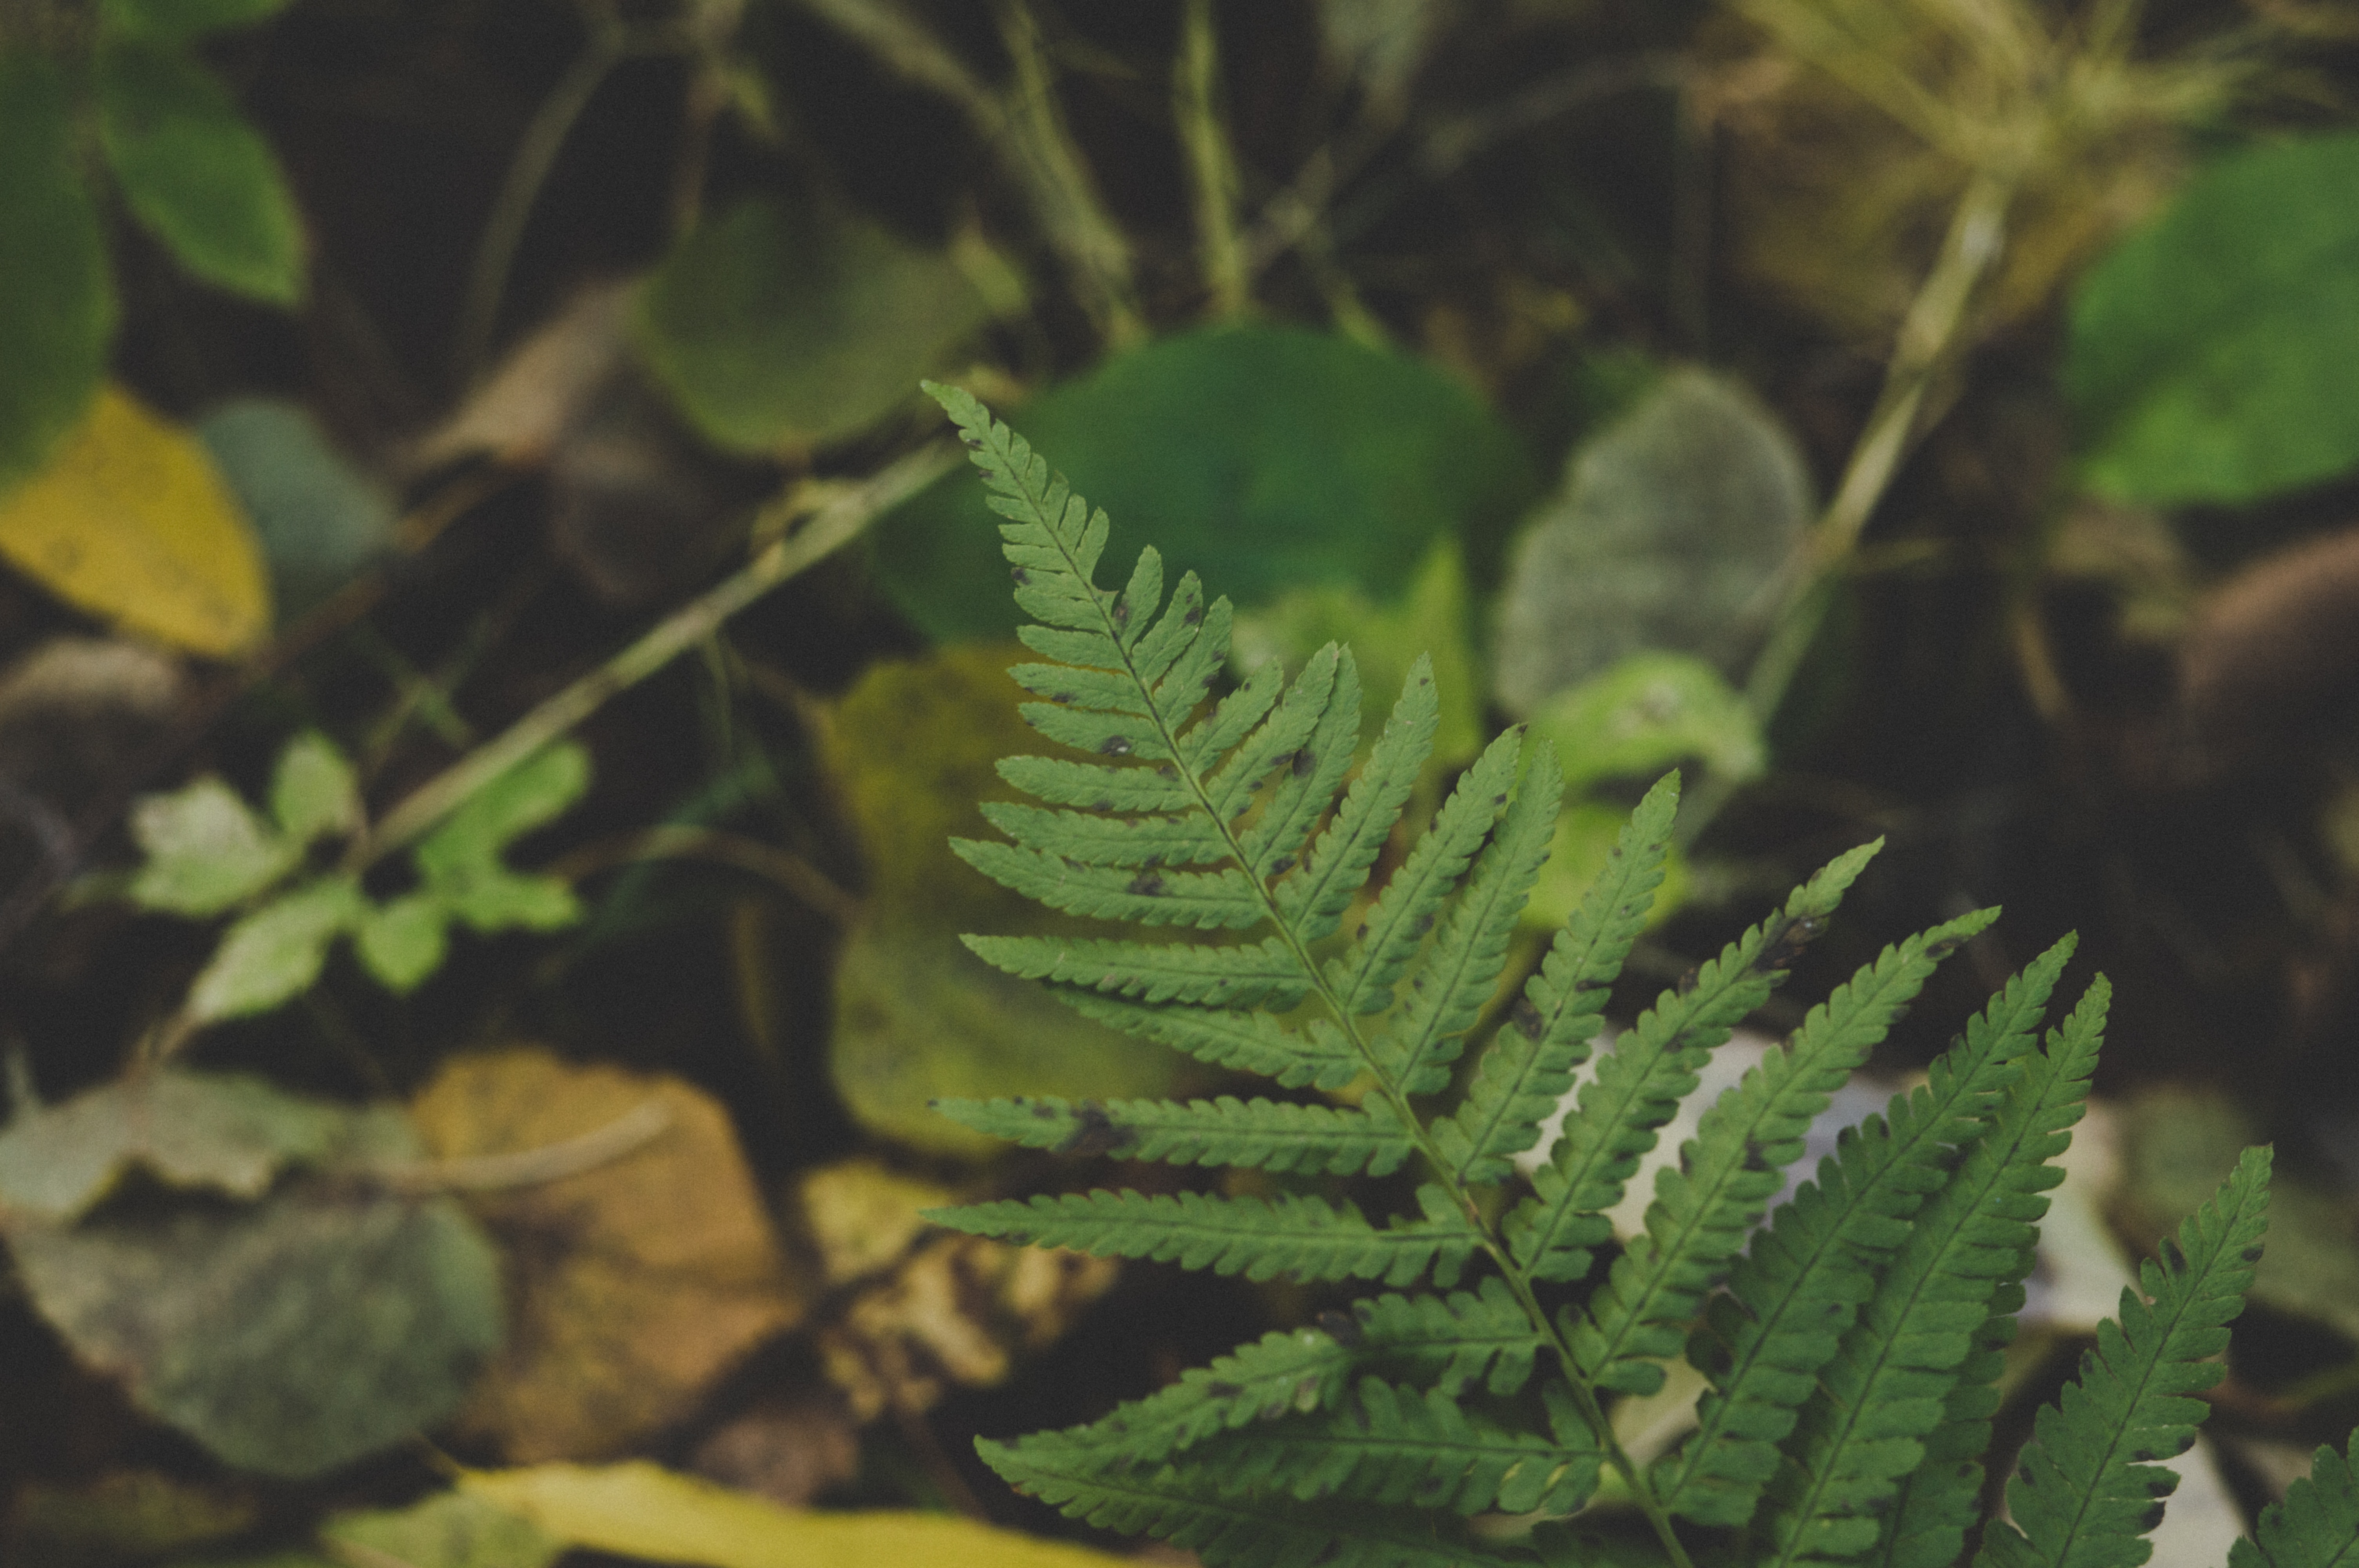
leaf, terrestrial plant, vegetation, plant, flower, green, vascular plant, fern, botany, ferns and horsetails, ostrich fern, organism, flowering plant, plant stem, perennial plant